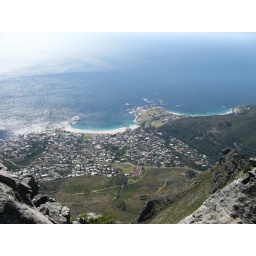
Camps Bay and Cliffton Beach....seen by the table mountain